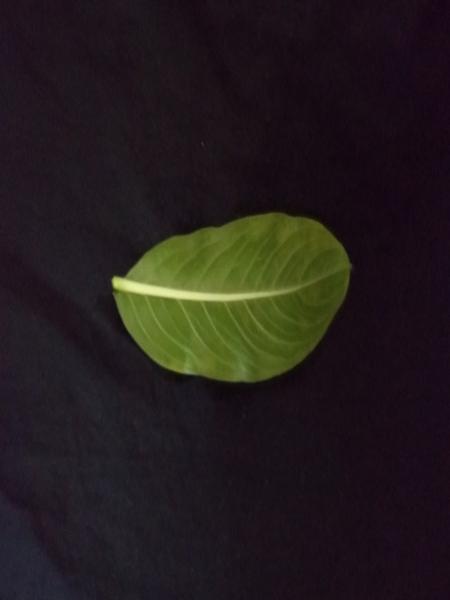
Plant: Catharanthus